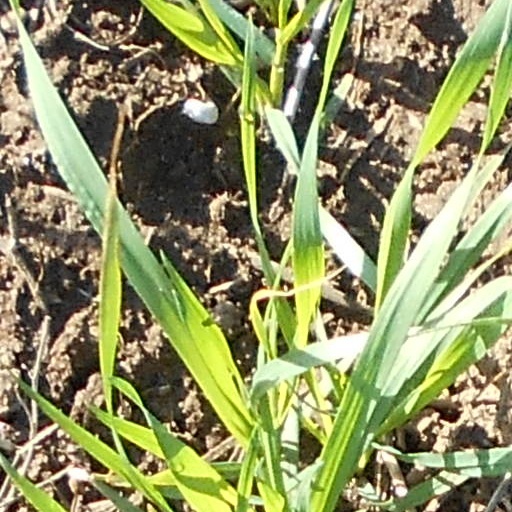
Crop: wheat